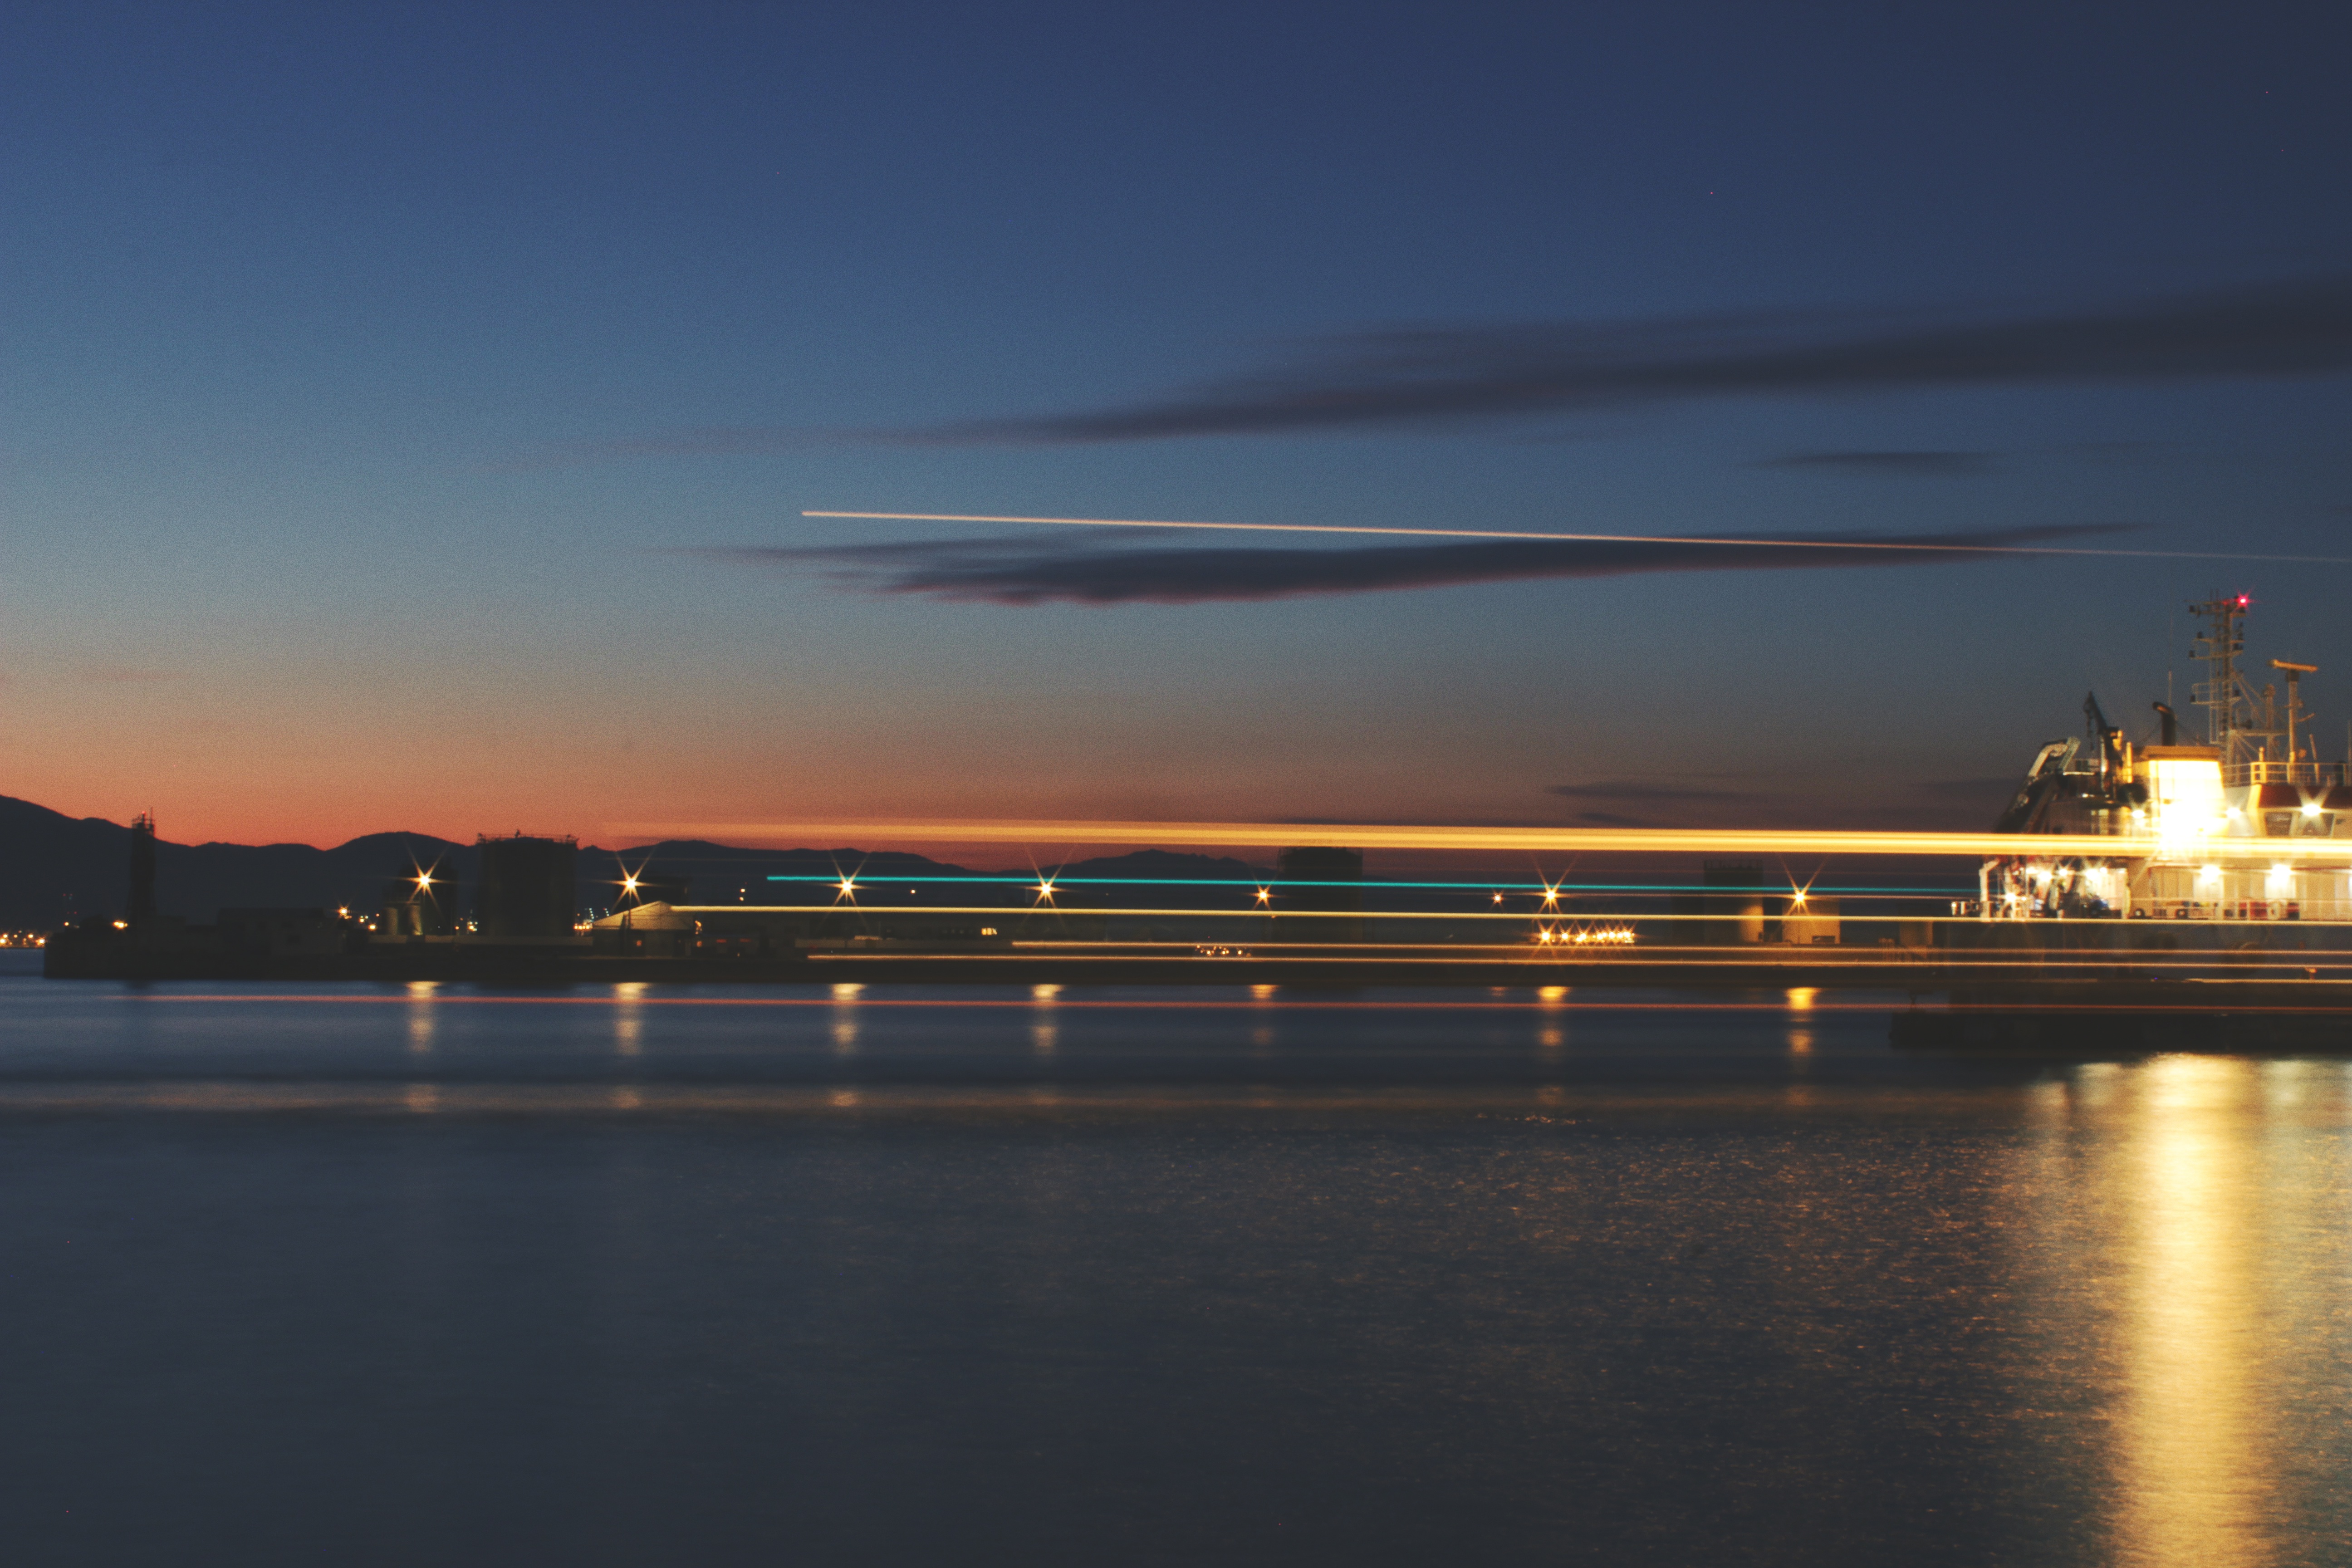
sea, horizon, dock, sunrise, sunset, bridge, skyline, night, morning, dawn, cityscape, dusk, evening, reflection, vehicle, bay, marina, passenger ship, atmospheric phenomenon